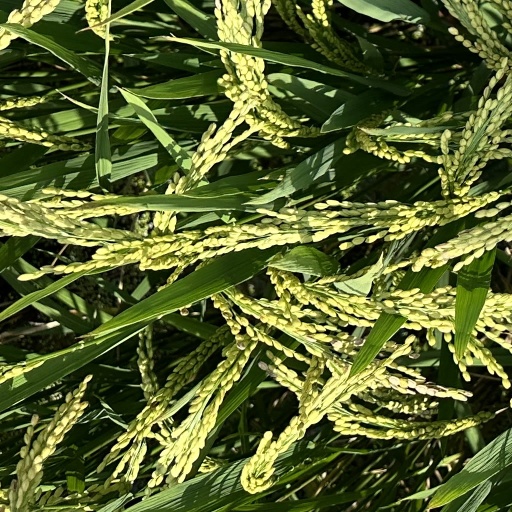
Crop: rice